Stephen Strasburg

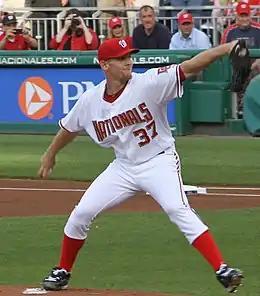
Strasburg pitching in his MLB debut

On May 4, 2010, he was promoted to the Syracuse Chiefs of the Class AAA International League. In his first game with the Chiefs, he pitched six scoreless innings, striking out six batters while allowing one hit and one walk. That game drew 13,766 fans—the highest attendance in the 135-year history of baseball in Syracuse. In his second start, Strasburg was removed after pitching six no-hit innings. He finished his minor league stint with an overall record of 7–2, an ERA of 1.30, 65 strikeouts and 13 walks in innings, and a walks plus hits per inning pitched (WHIP) ratio of 0.80.